New Georgia campaign

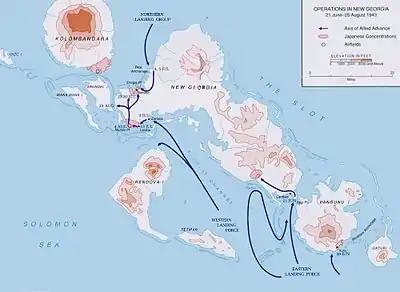
Allied landings in the New Georgias

The Russell Islands, lying between Guadalcanal and the New Georgia Islands, had served as a troop staging base for the Japanese during the fight for Guadalcanal, and Halsey determined to capture it in preparation for the main action in the New Georgias. In early February, he instructed Rear Admiral Richmond K. Turner, Commander Amphibious Force, to undertake Operation Cleanslate.